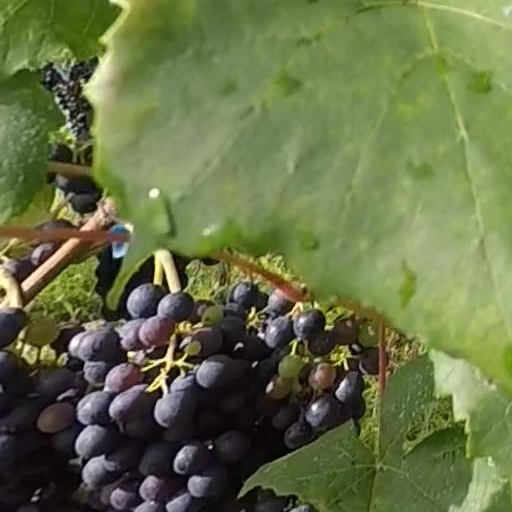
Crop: grape